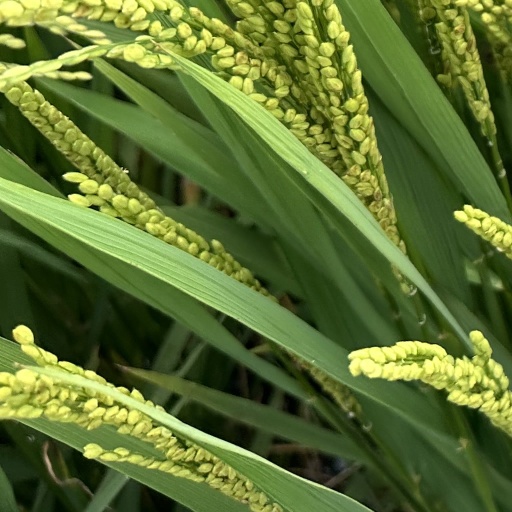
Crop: rice